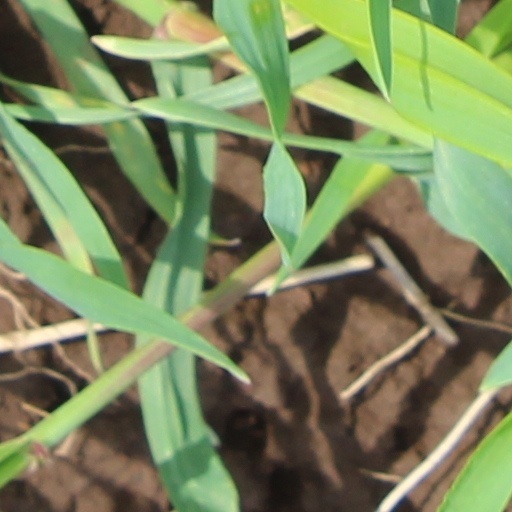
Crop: wheat